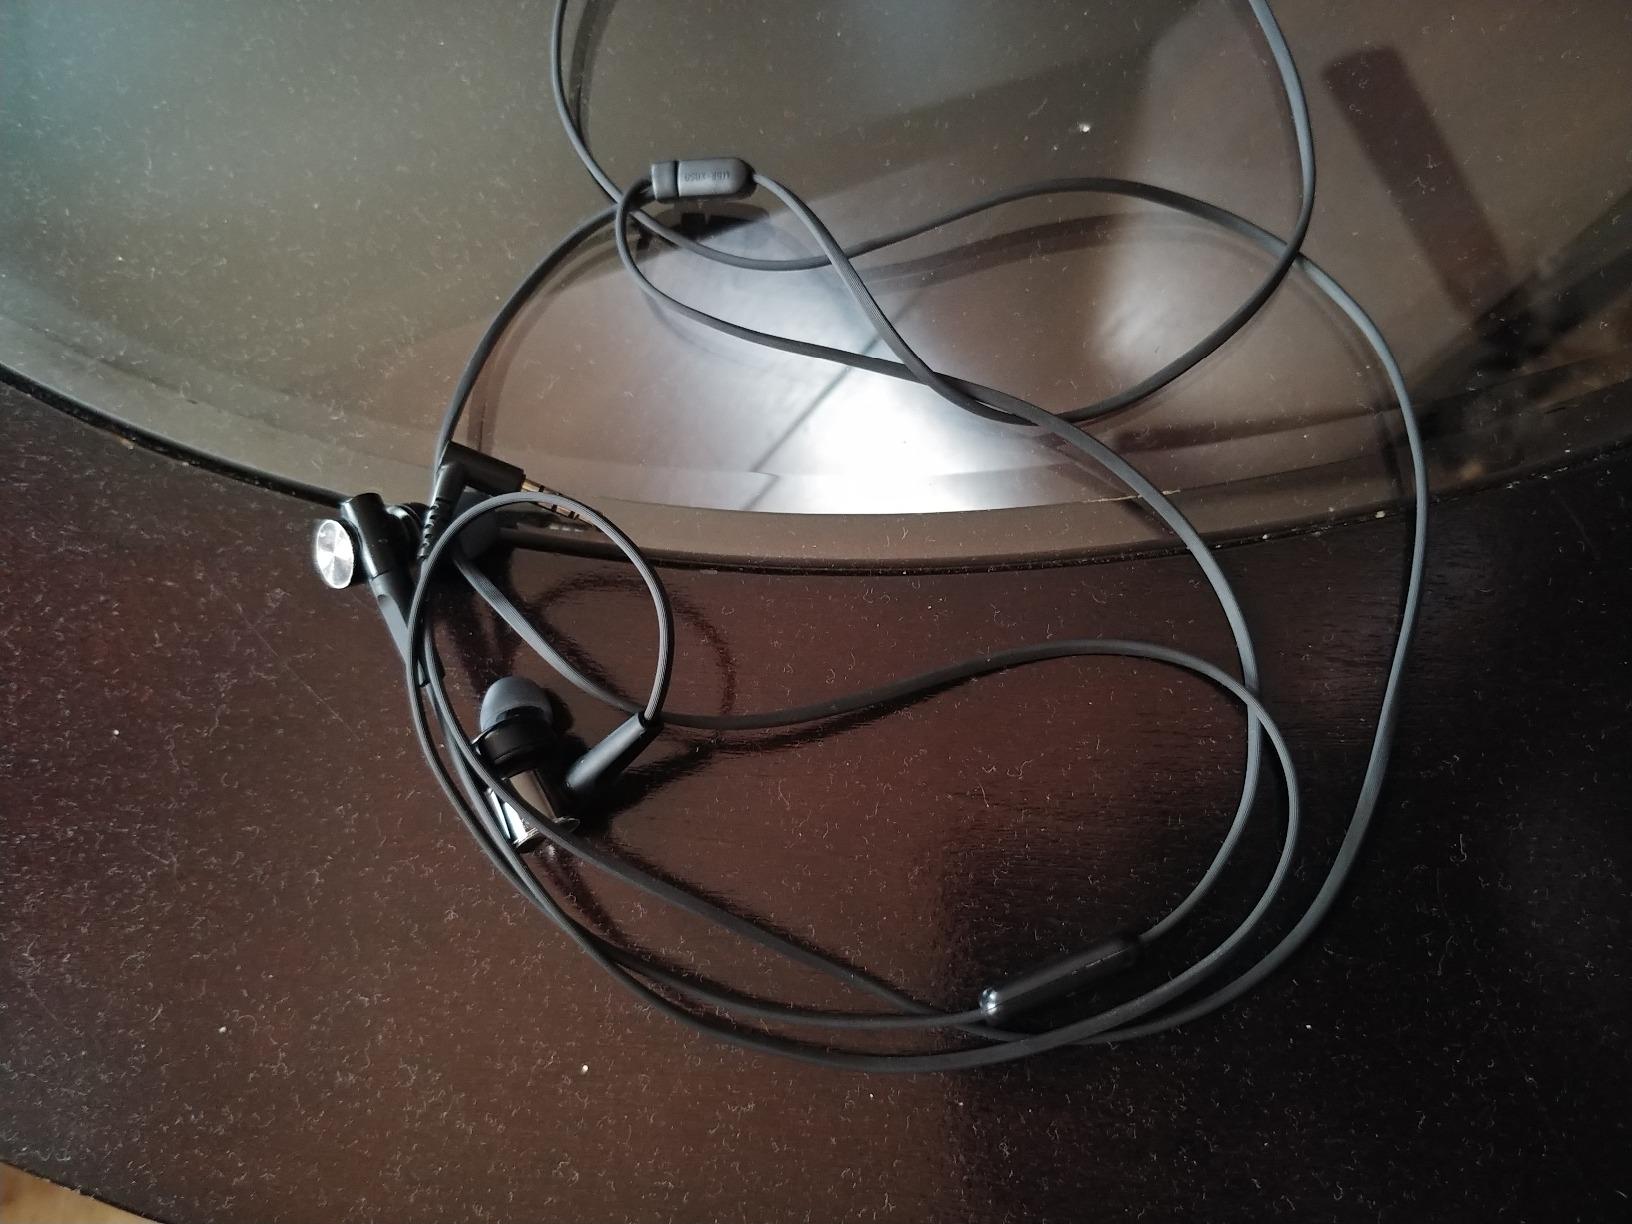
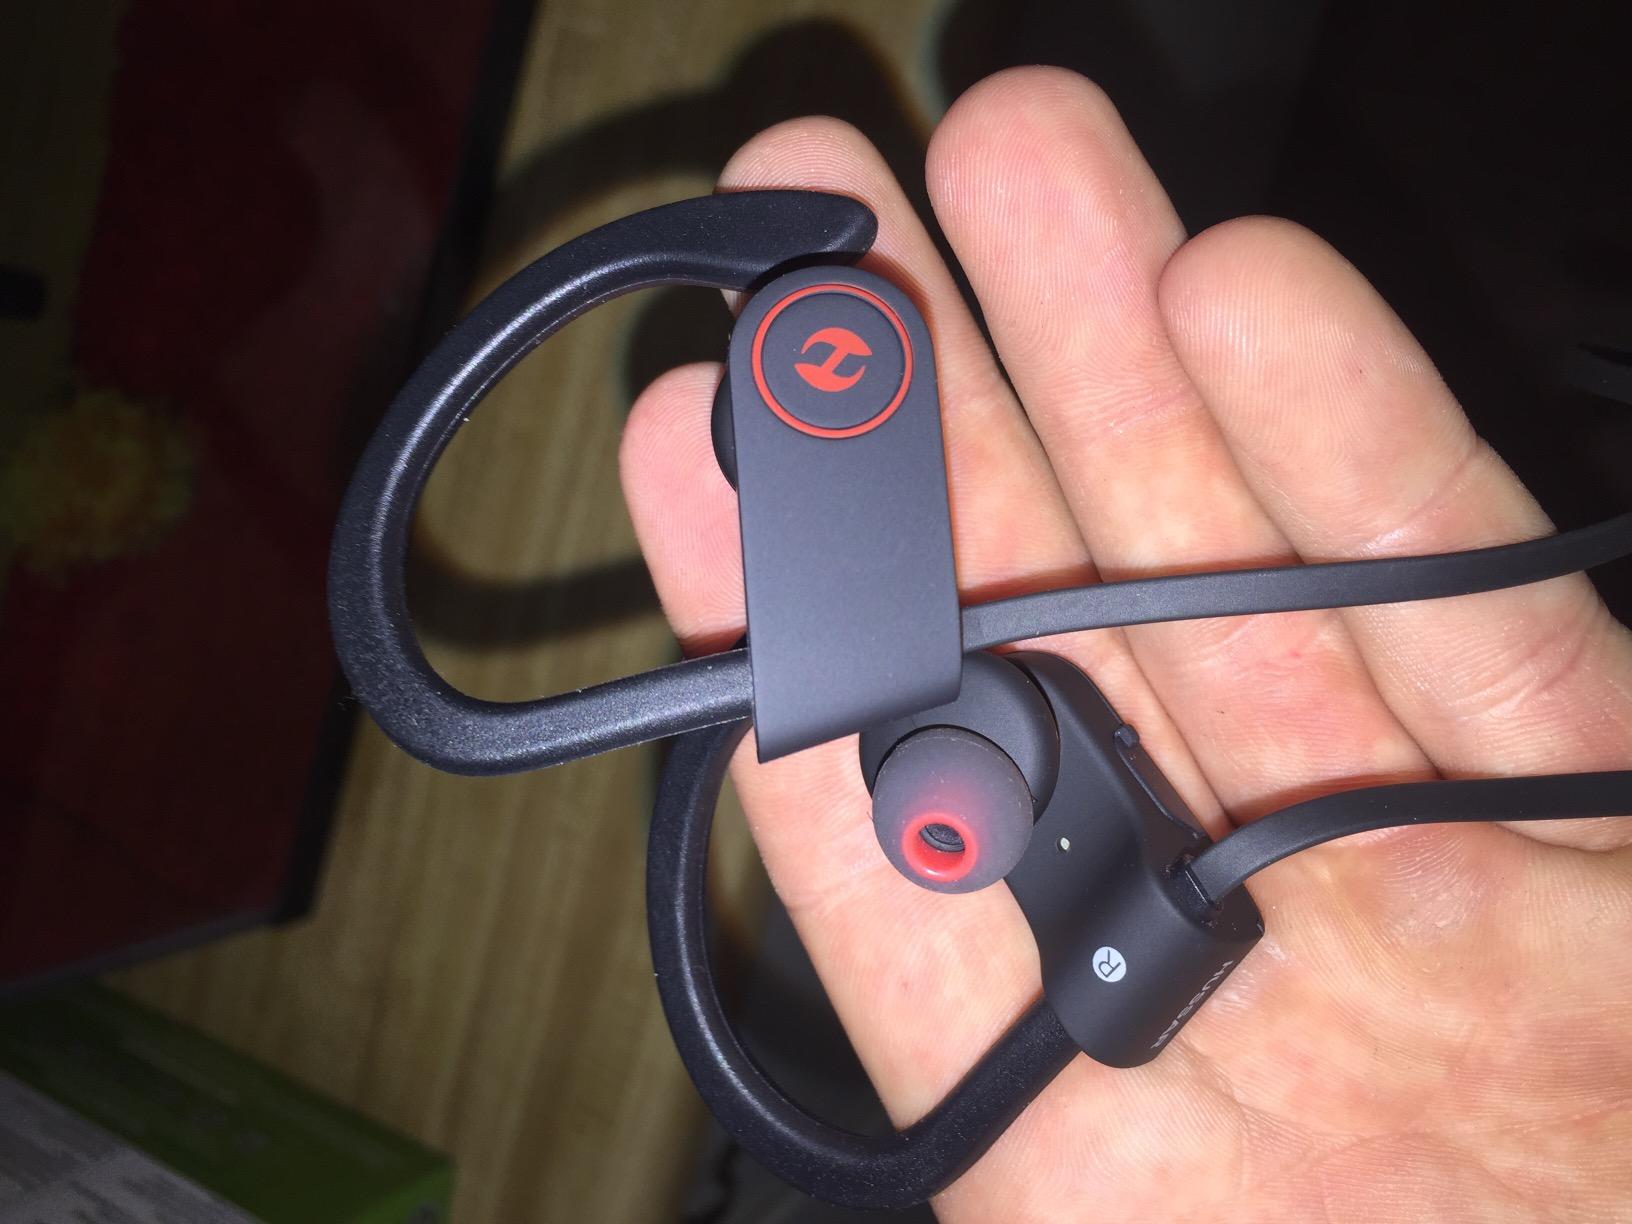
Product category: headphones
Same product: no